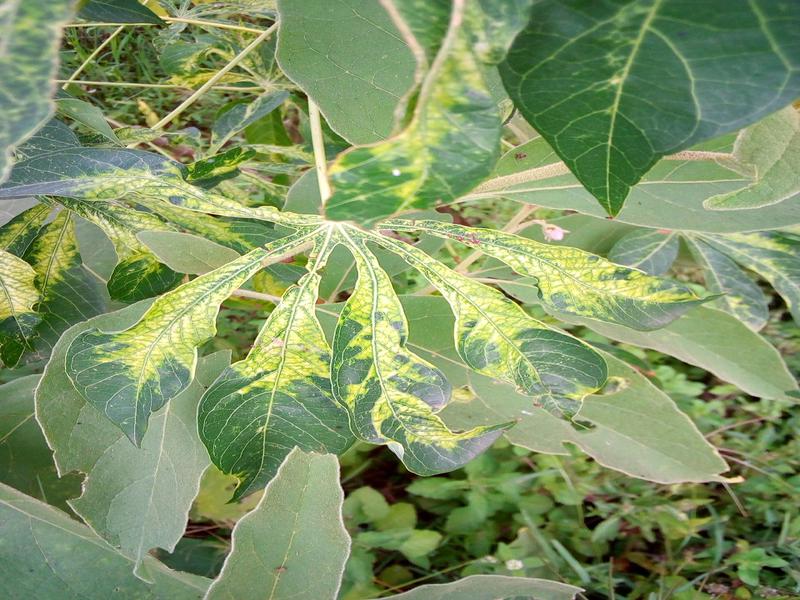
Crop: cassava
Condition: mosaic_disease